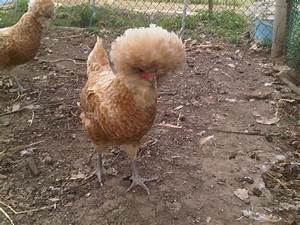
Label: chicken